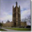
Label: castle